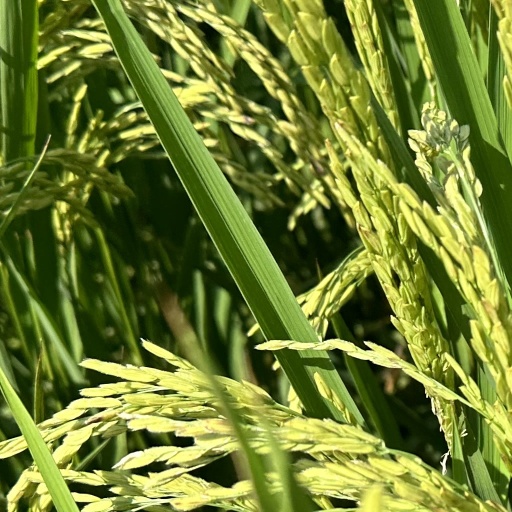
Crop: rice